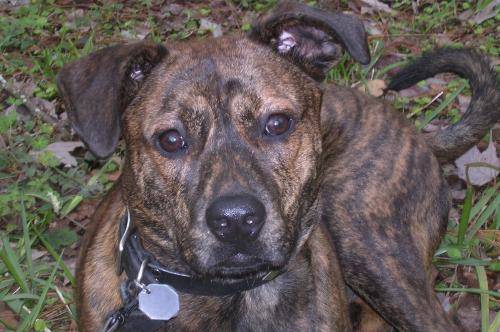
Label: dog